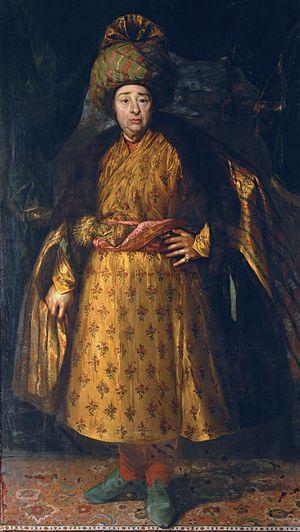
Cette page fournit une liste de tableaux du peintre français Nicolas de Largillierre.